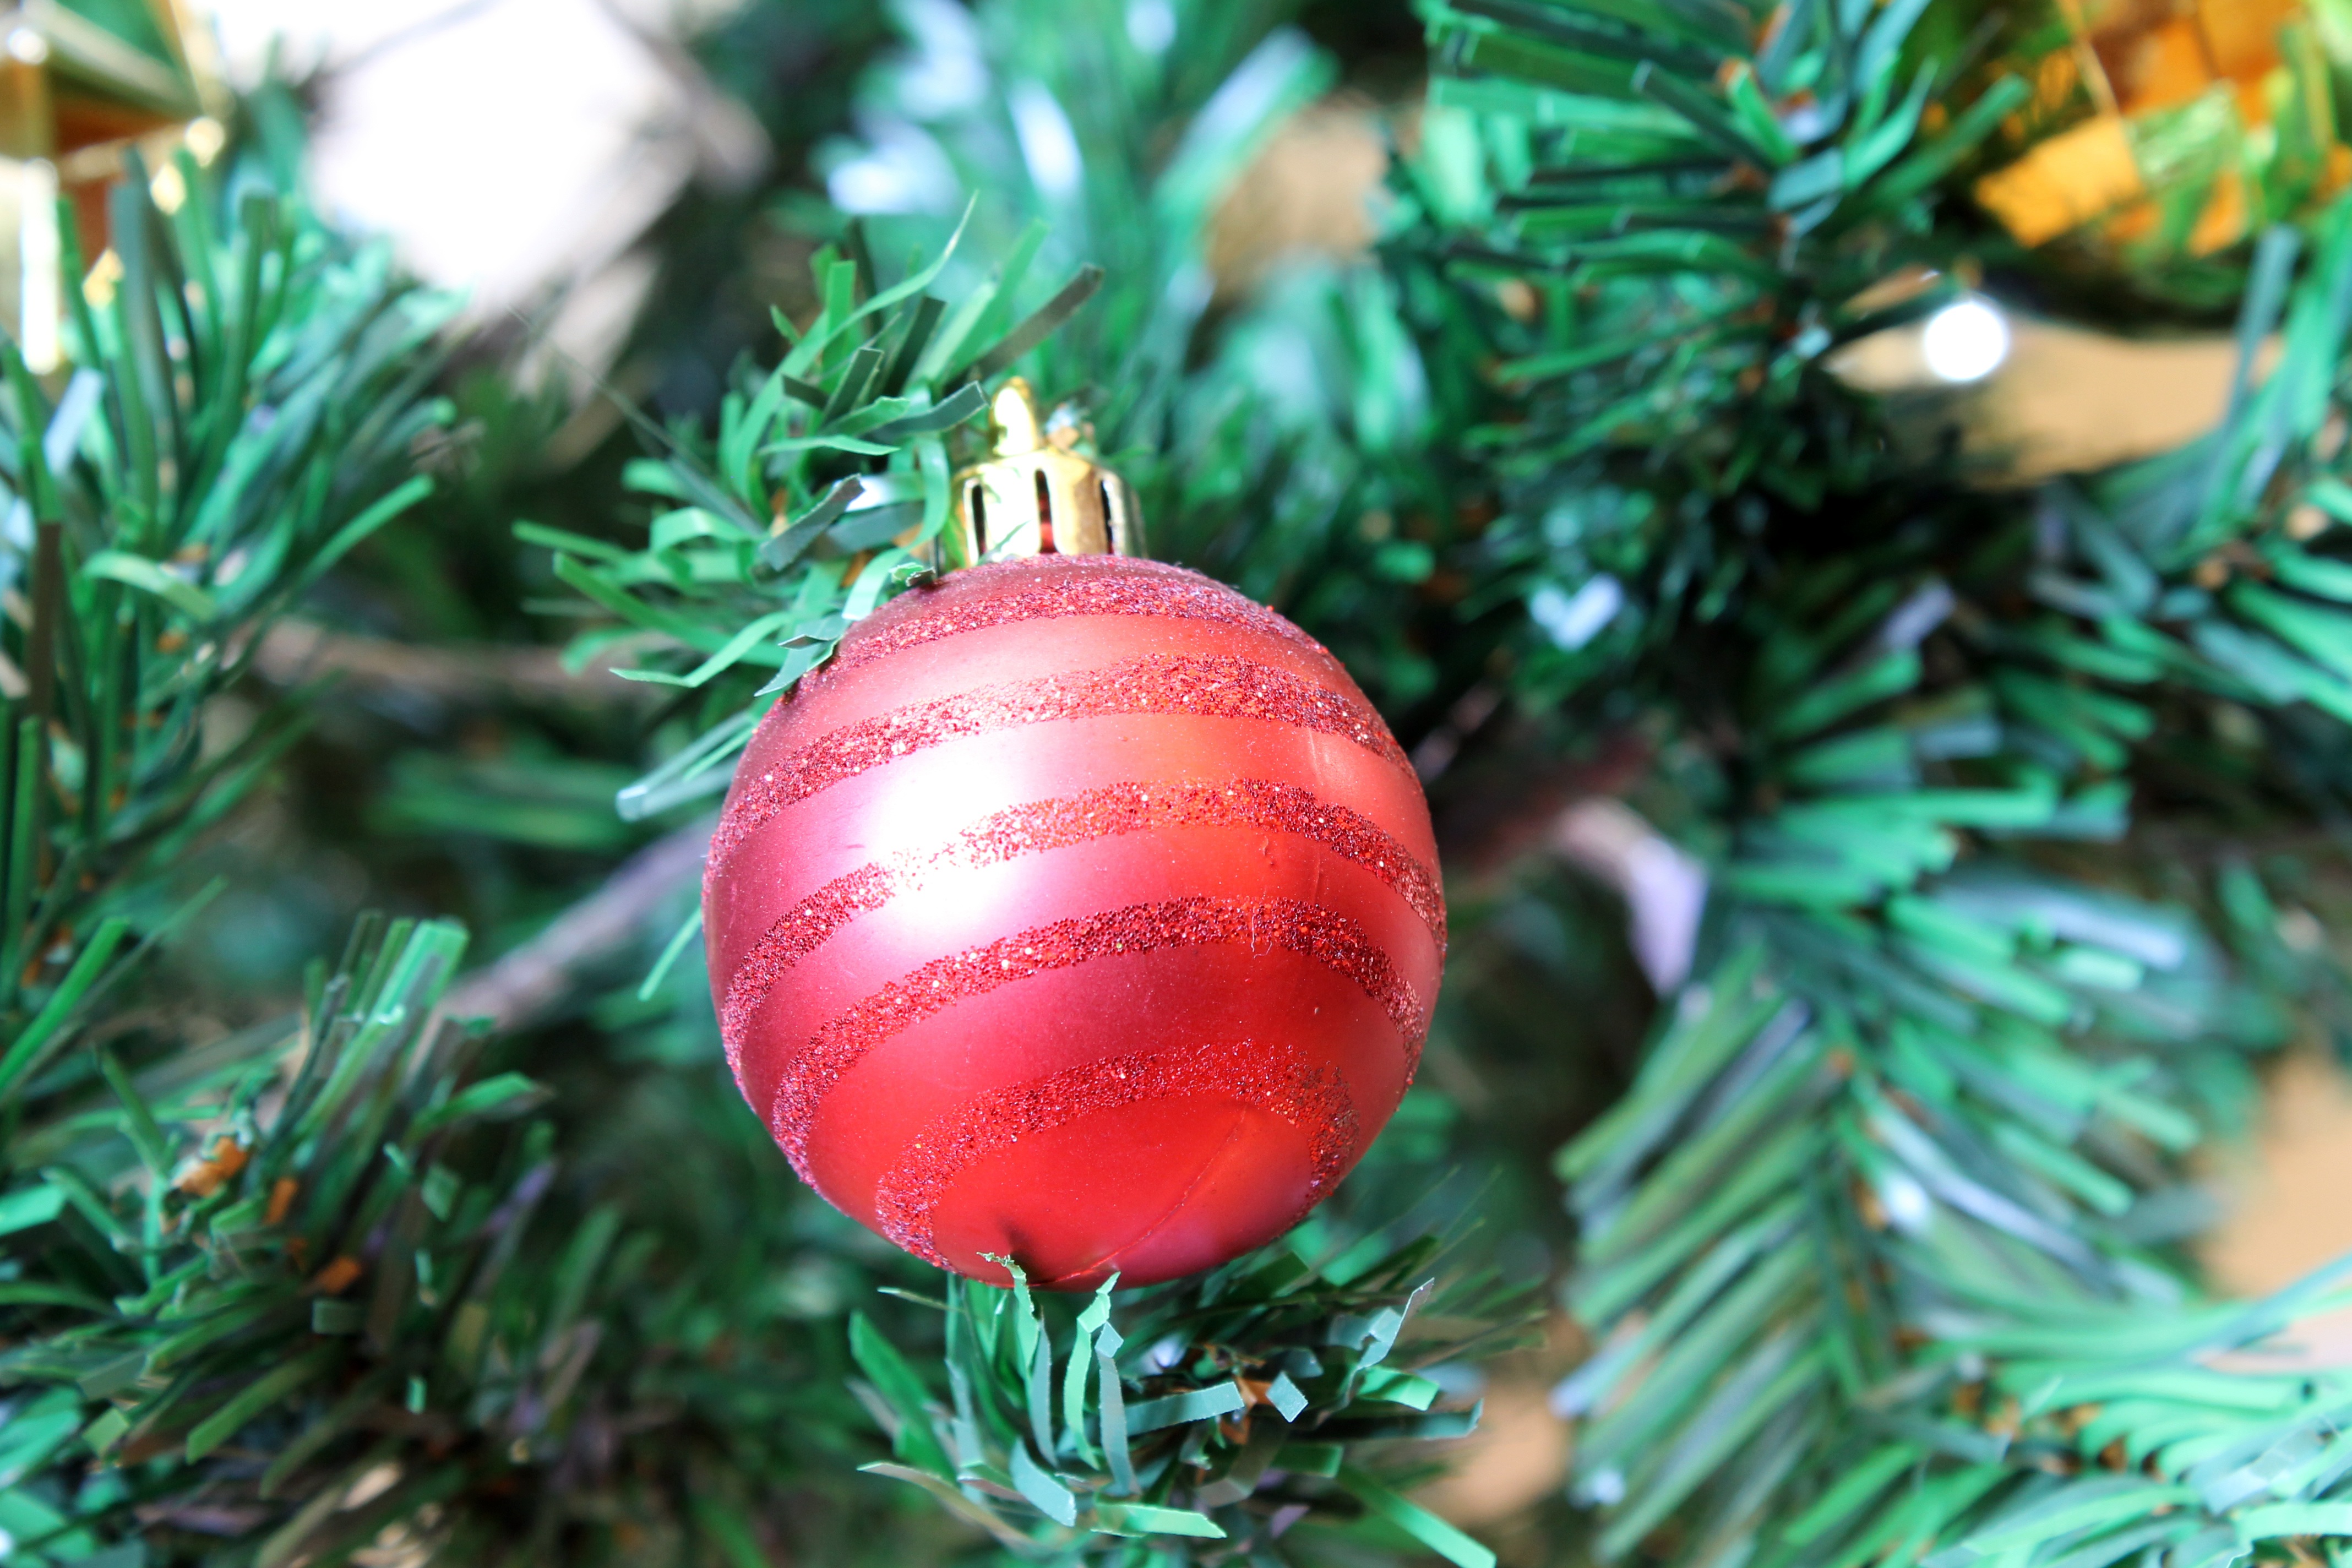
tree, branch, decoration, holiday, christmas, fir, christmas tree, ornament, conifer, christmas decoration, spruce, party, ball, christmas ball, pendant, woody plant